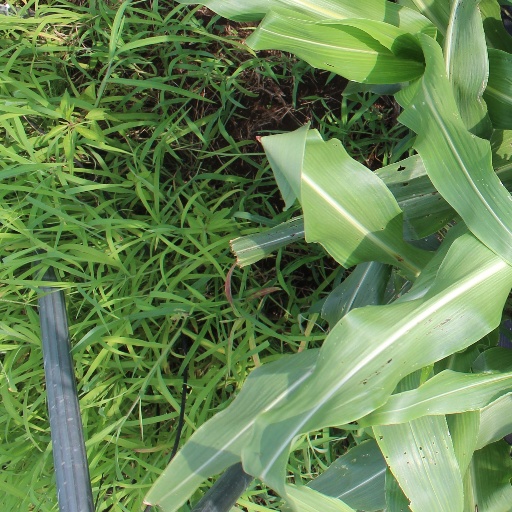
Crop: sorghum